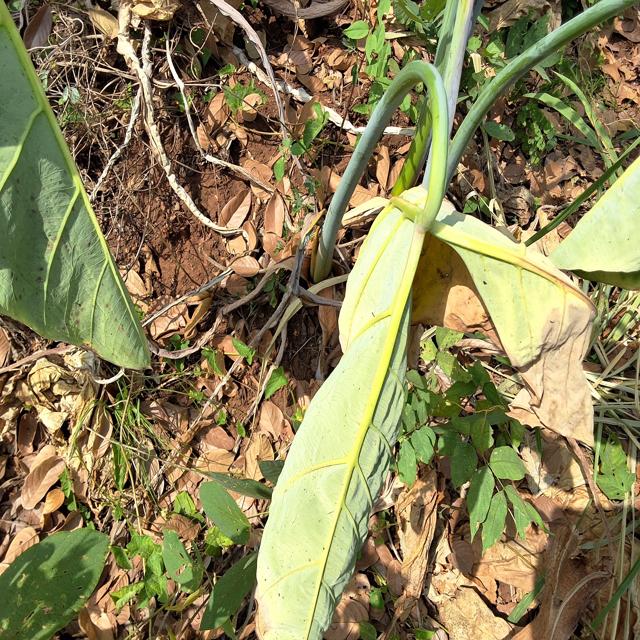
Label: Mid_Blight